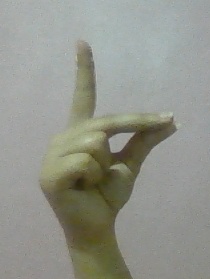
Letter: ta